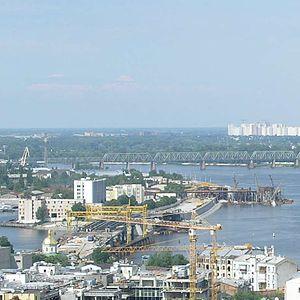
La péninsule de Rybalskyi ou, de manière impropre, l'île de Rybalskyi est une péninsule située sur les rives du Dniepr, dans le quartier de Podil, sur la rive droite de la ville de Kiev. Bien que nommé comme une île, c'est en fait une presqu'île située sur la rive gauche de l'ancienne rivière Potchaïna qui s'est transformée au fil du temps en une série de lacs sur ses bras morts.La péninsule est maintenant principalement une zone industrielle.